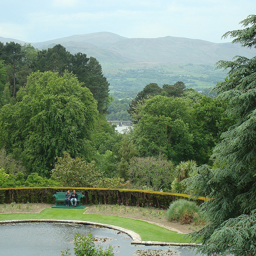
Couple sitting on park bench near large pond.
A lush green bark with two people sitting on top of a bench.
Two people sitting on a park bench near a pond
Two people sitting by a pond that is surrounded by trees.
People are sitting on a bench next to some trees.